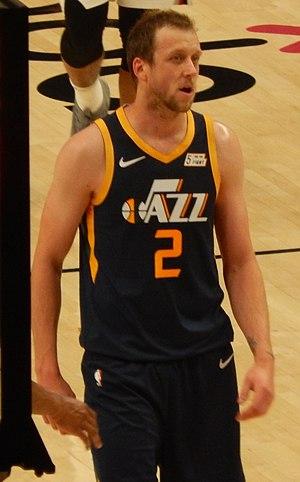
Joe Ingles #2 of the Utah Jazz against the Portland Trail Blazers on October 7, 2018 at Moda Center in Portland, Oregon.
Joseph Howart « Joe » Ingles, né le 2 octobre 1987 à Happy Valley, est un joueur australien de basket-ball.